Ludovico Ottavio Burnacini

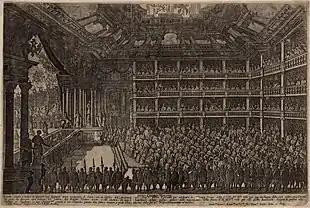

On 1 January 1659 — after Angelini's death — Lodovico Ottavio Burnacini was appointed as imperial court architect and stage designer, a position he held for the rest of his life. From the very beginning, Lodovico Ottavio had to prove himself with all the skills of his art, because in Vienna, plays, concerts and ballets were performed almost daily at the imperial court. Church holidays, carnival, state visits as well as joyful events at the court such as weddings, births, coronations etc. naturally gave rise to a demand for increasingly greater festivities. For such events the young theater engineer not only designed stage decorations and costumes, but had to build entire theaters and to invent stage machines and parade floats that served to amuse the emperor and his guests. Although it was interrupted by the plague in 1679 and the Turkish siege in 1683, there was an extremely lively cultural life in Vienna in the late 17th century, in which Burnacini played a major role.